The Brawling Brutes

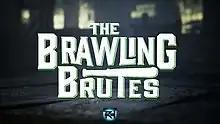
The Brawling Brutes' logo

The Brawling Brutes were a professional wrestling stable in WWE. The stable was led by Sheamus and also contained Ridge Holland and Butch. The group started in November 2021. In August 2023, Sheamus suffered a shoulder injury and three months later in November, Holland walked out on Butch during a tag team match, ending the group in the process.